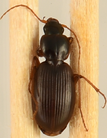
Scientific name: Synuchus impunctatus
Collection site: Bartlett Experimental Forest NEON (BART), plot BART_066